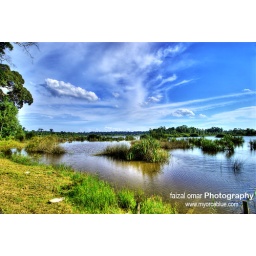
Lake Bera, Pahang, Malaysia. The biggest fresh water lake in Malaysia.